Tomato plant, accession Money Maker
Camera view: bottom (45 deg); turntable rotation: 90 degrees
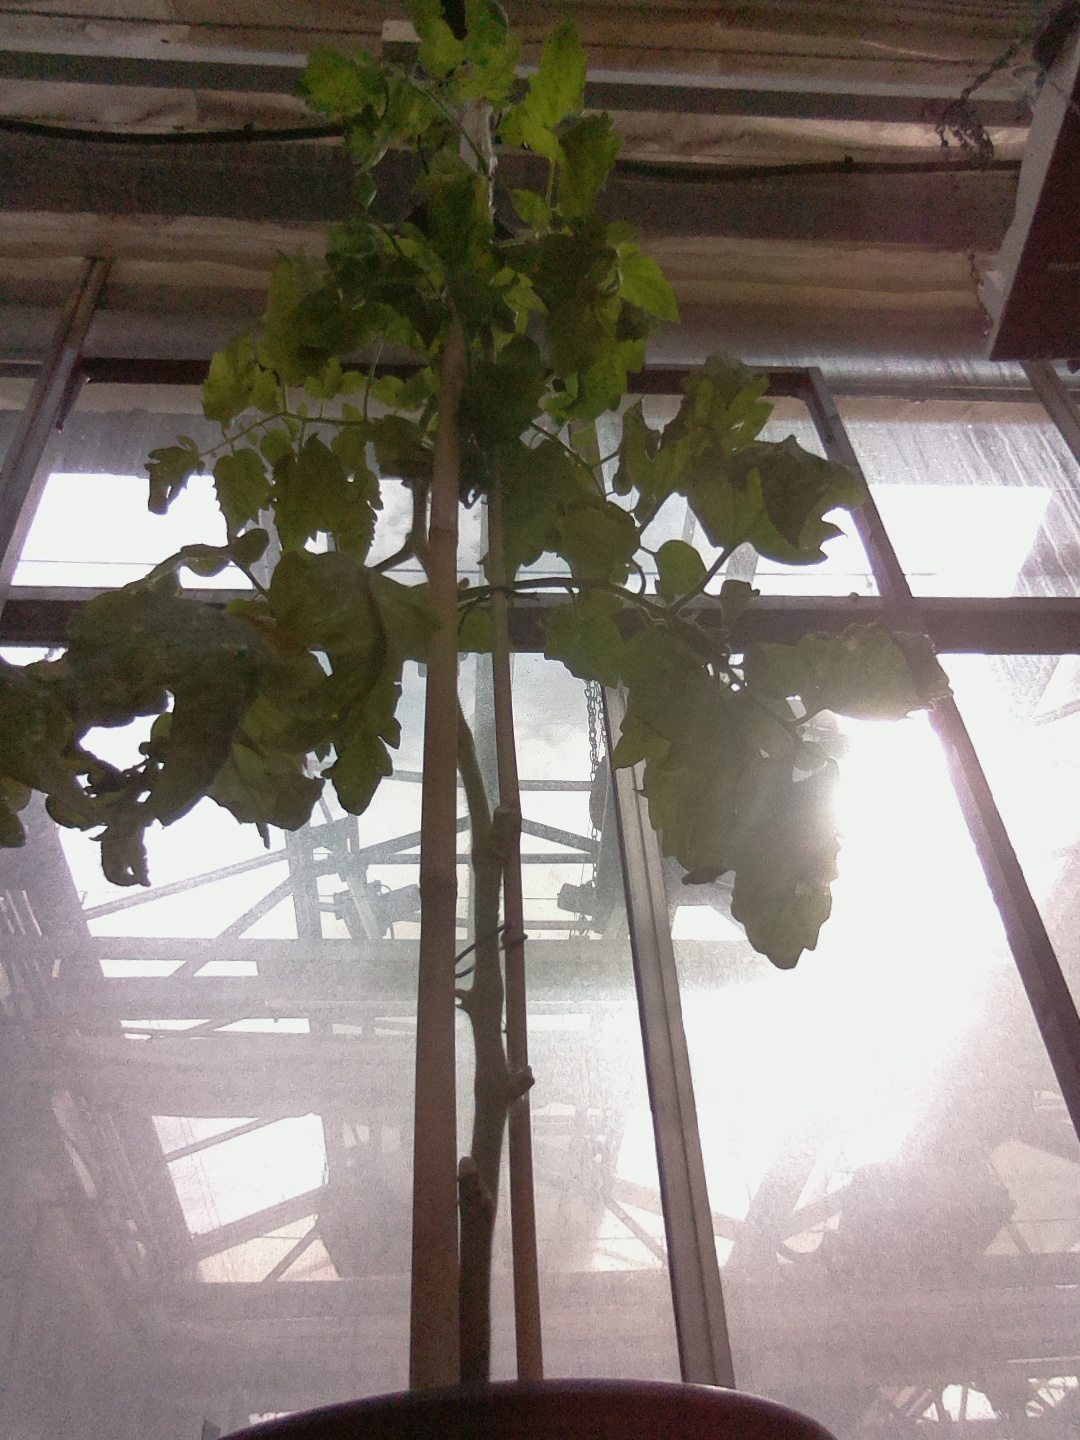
BBCH growth stage 51: First inflorence visible, visible closed flower bud